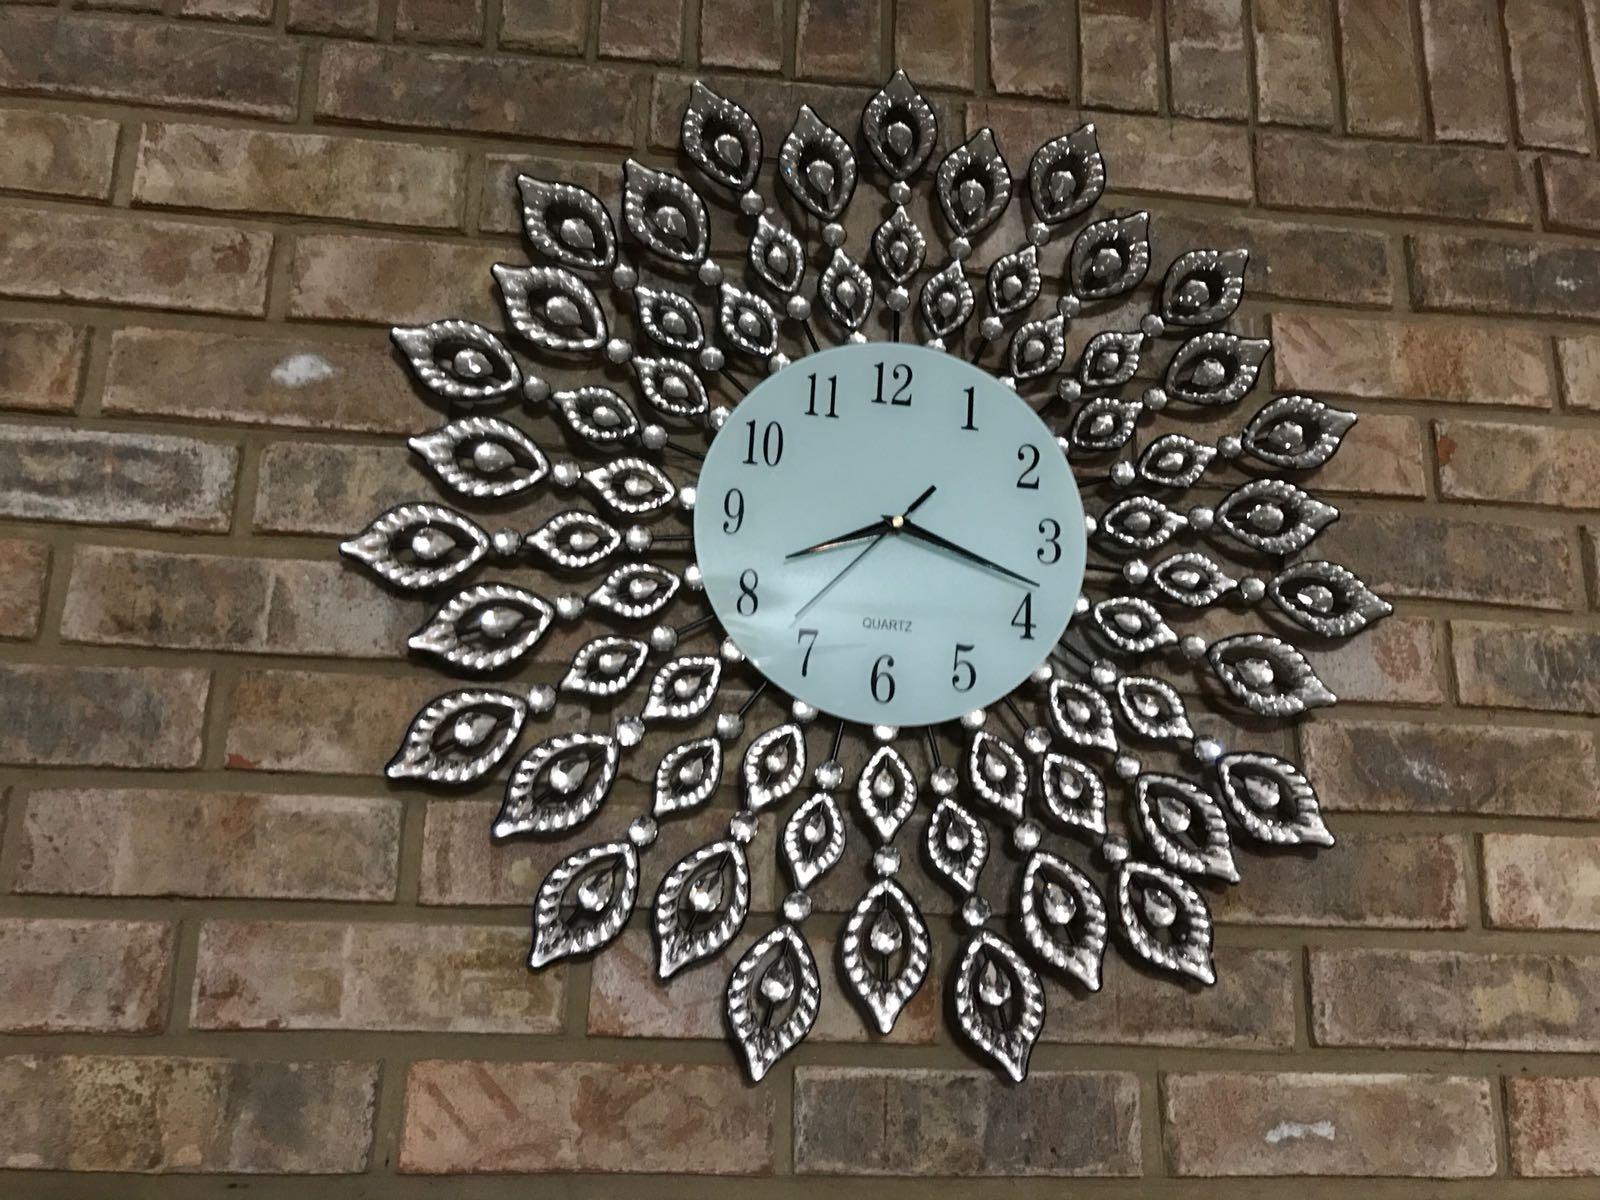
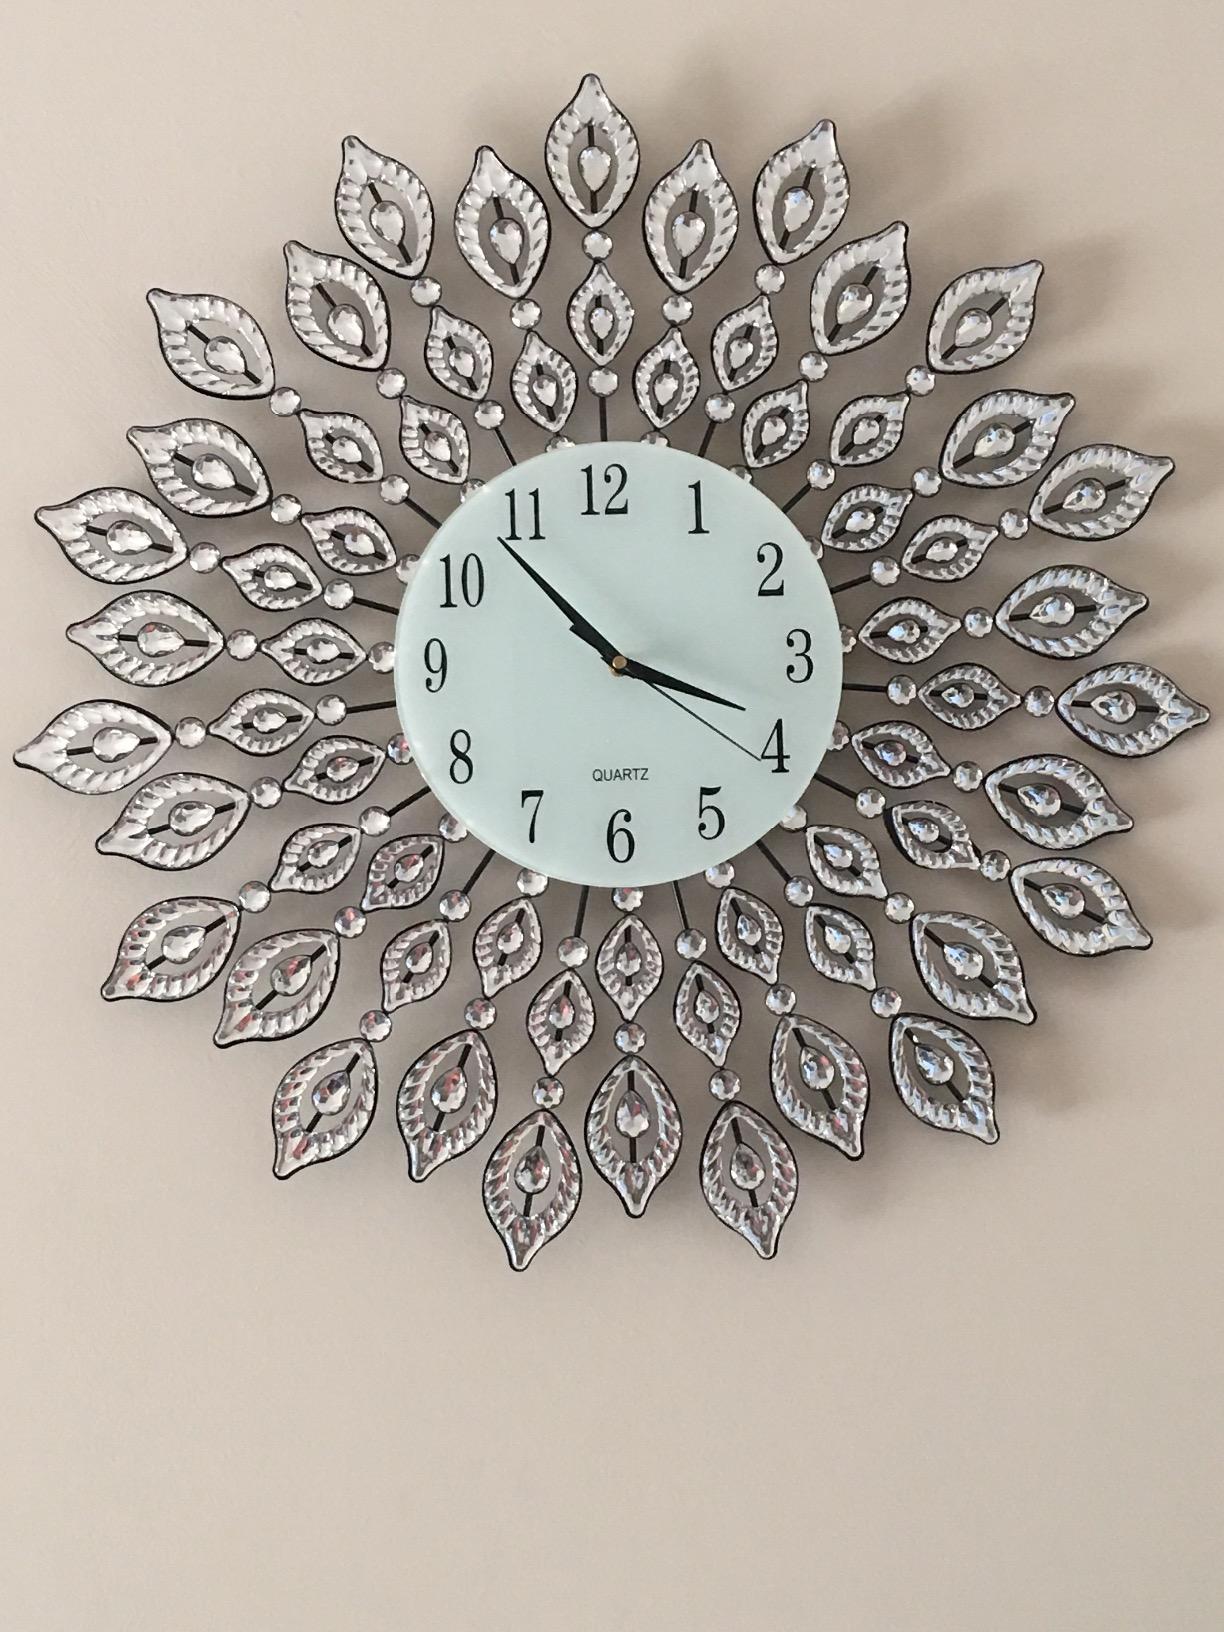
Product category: clock
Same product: yes